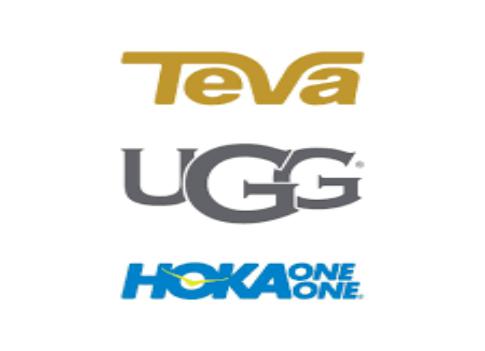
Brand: Hoka One One
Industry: Clothes